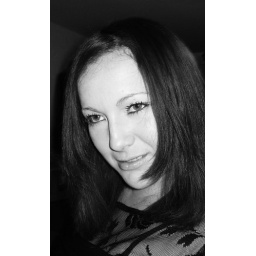
Me in black and white